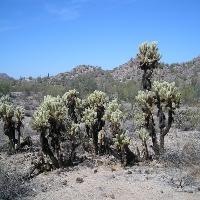
Weather: sun or clear